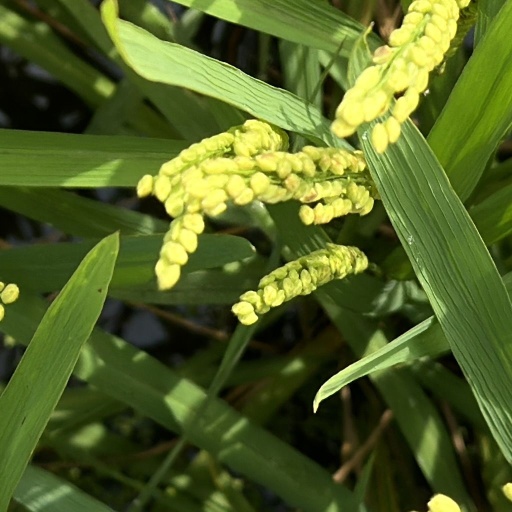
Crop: rice